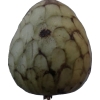
Label: cherimoya